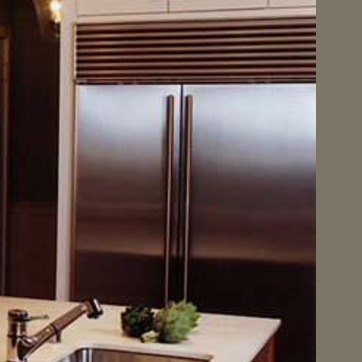
Material: metal